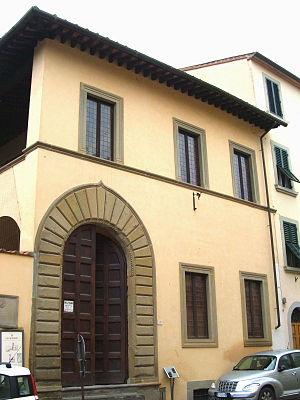
Francesco Petrarca, en français Pétrarque, est un érudit, poète et humaniste florentin. Avec Dante Alighieri et Boccace, il compte parmi les premiers grands auteurs de la littérature italienne, et en demeure l’un des plus éminents.